Brodosplit

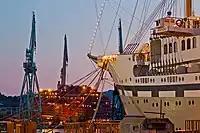
"Ultramarine" being built on the slipway, with "Flying Clipper" in the foreground

In 2018 Brodosplit has built Flying Clipper, a steel-hulled five-masted fully rigged tall ship which is intended to be used as a cruise ship. A luxury vessel was designed by Polish naval architect Zygmunt Choreń, and initially acquired by Star Clippers Ltd. of Sweden. She is the largest sailing ship ever launched. Her design was based on "France II", a famous French five-mast cargo windjammer built in 1911.